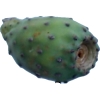
Label: cactus_fruit_green